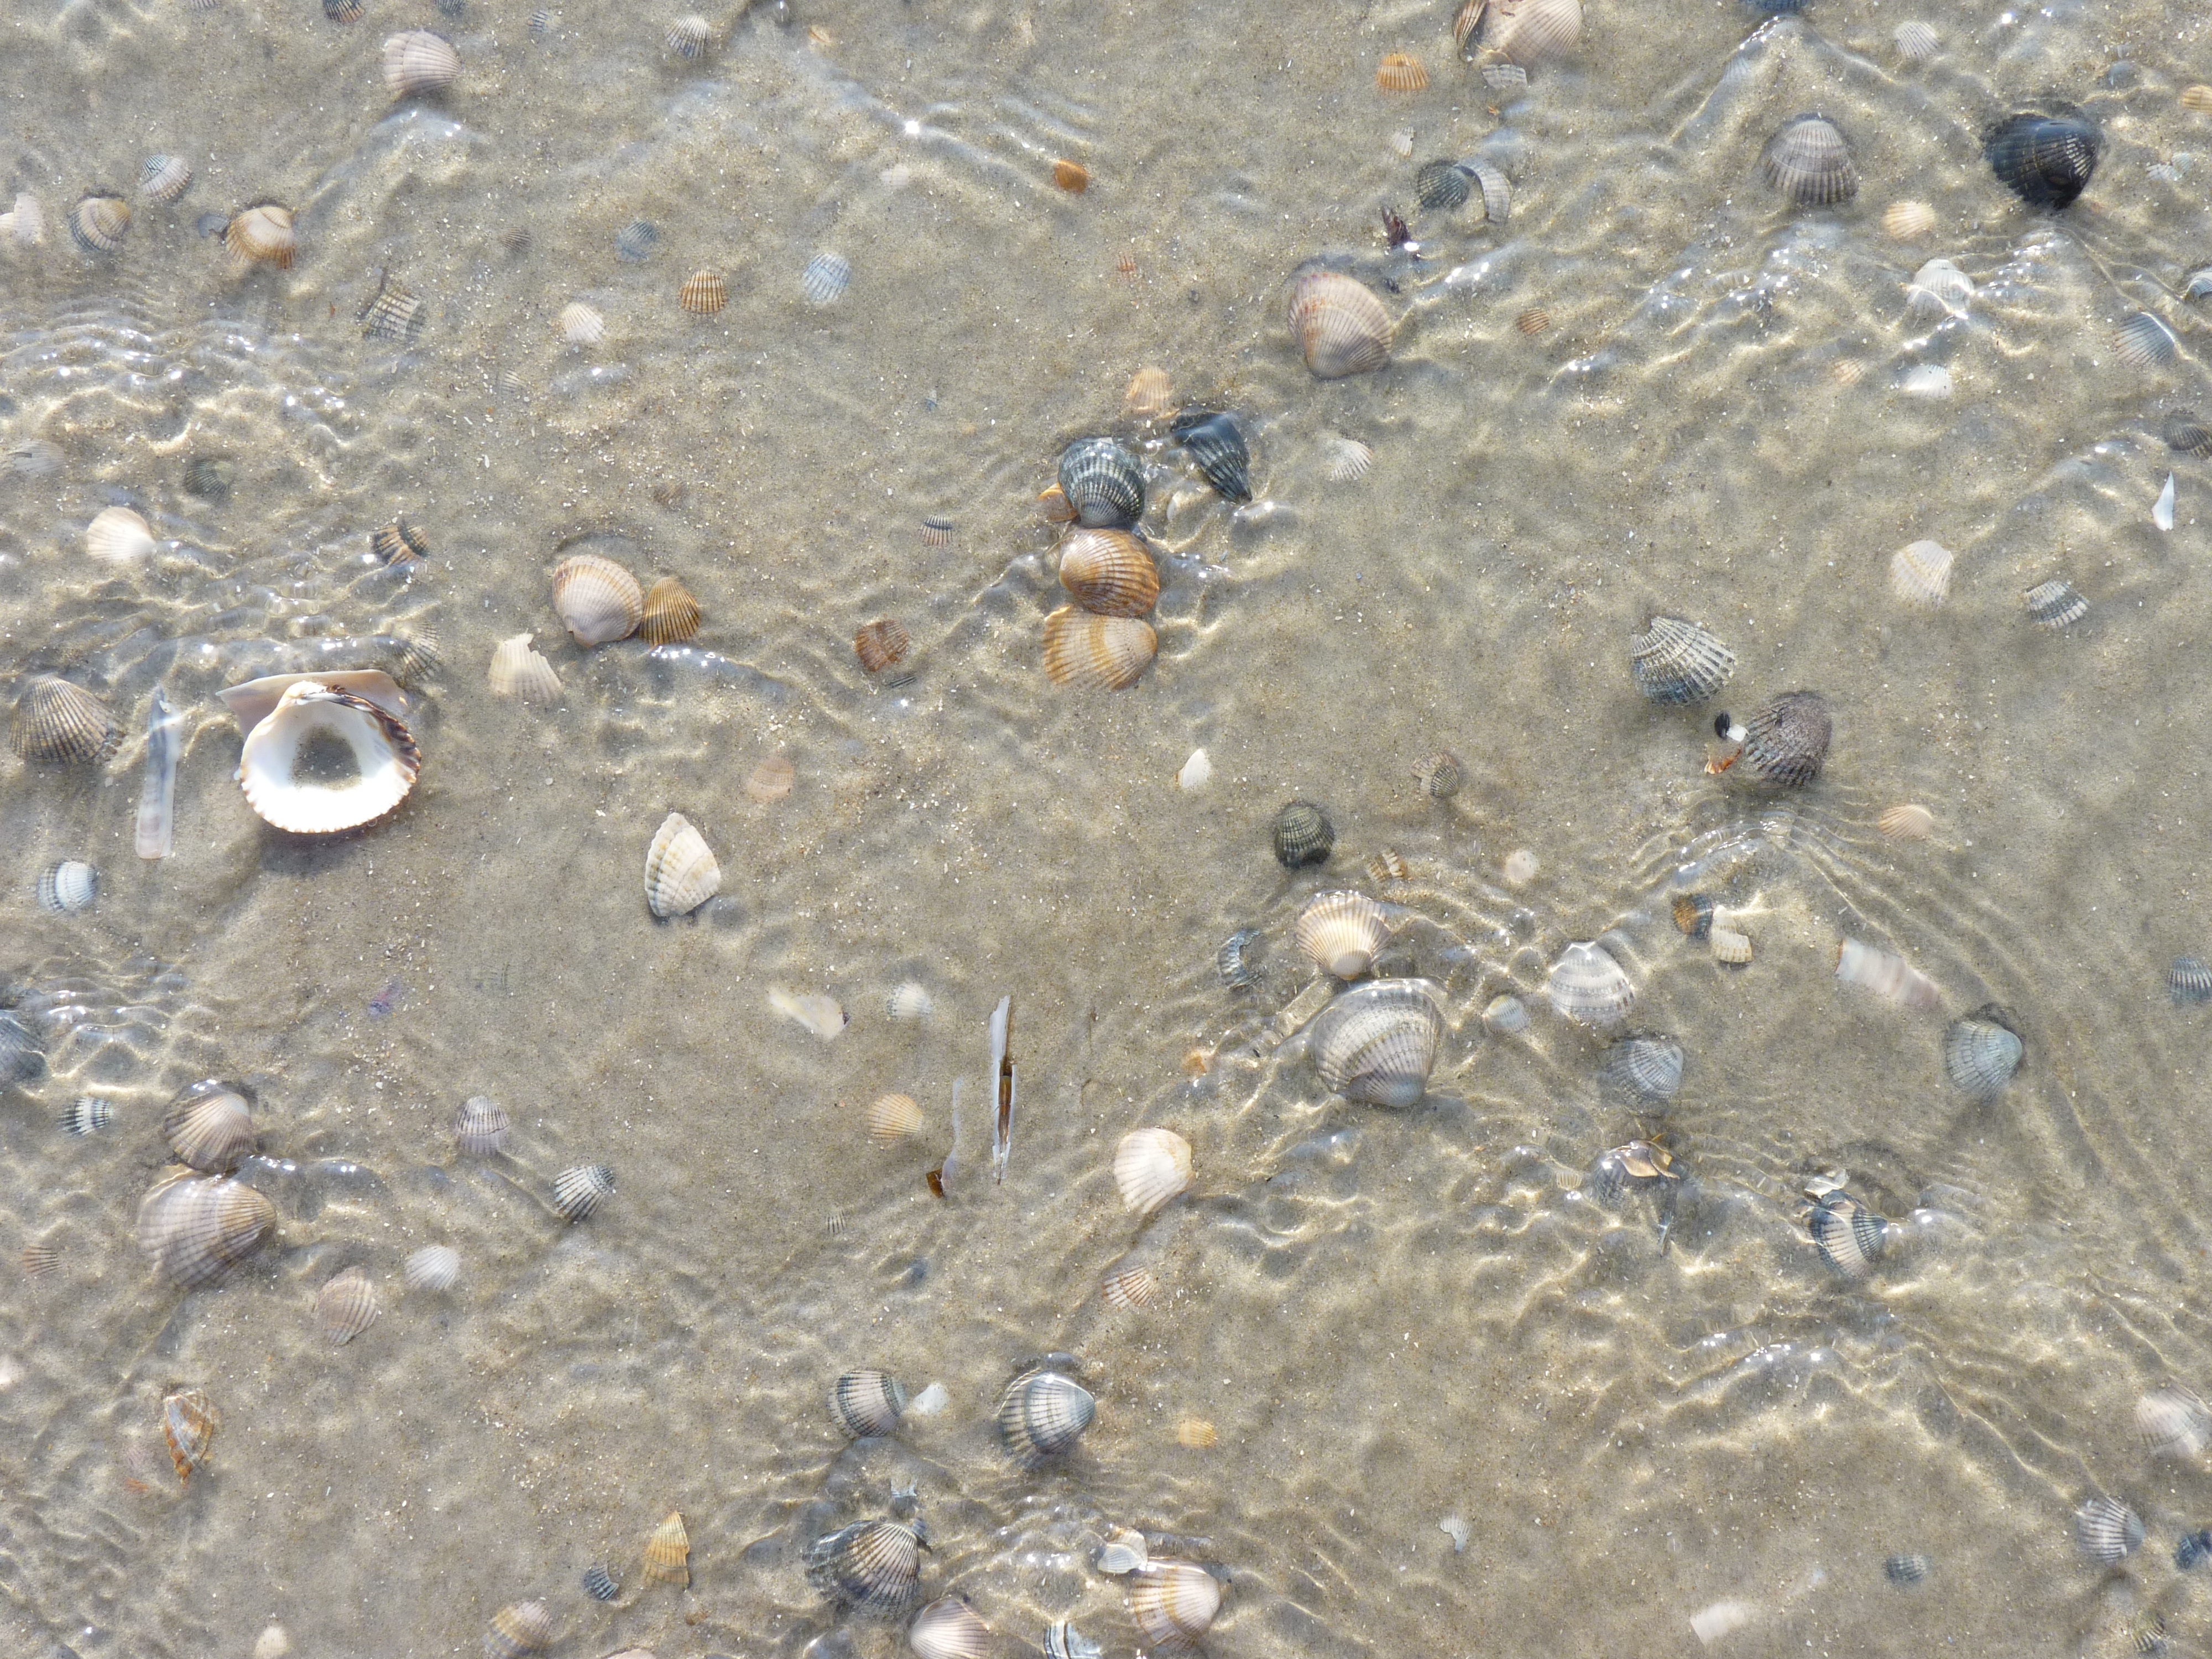
beach, sea, water, sand, rock, wildlife, surf, material, background, mussels